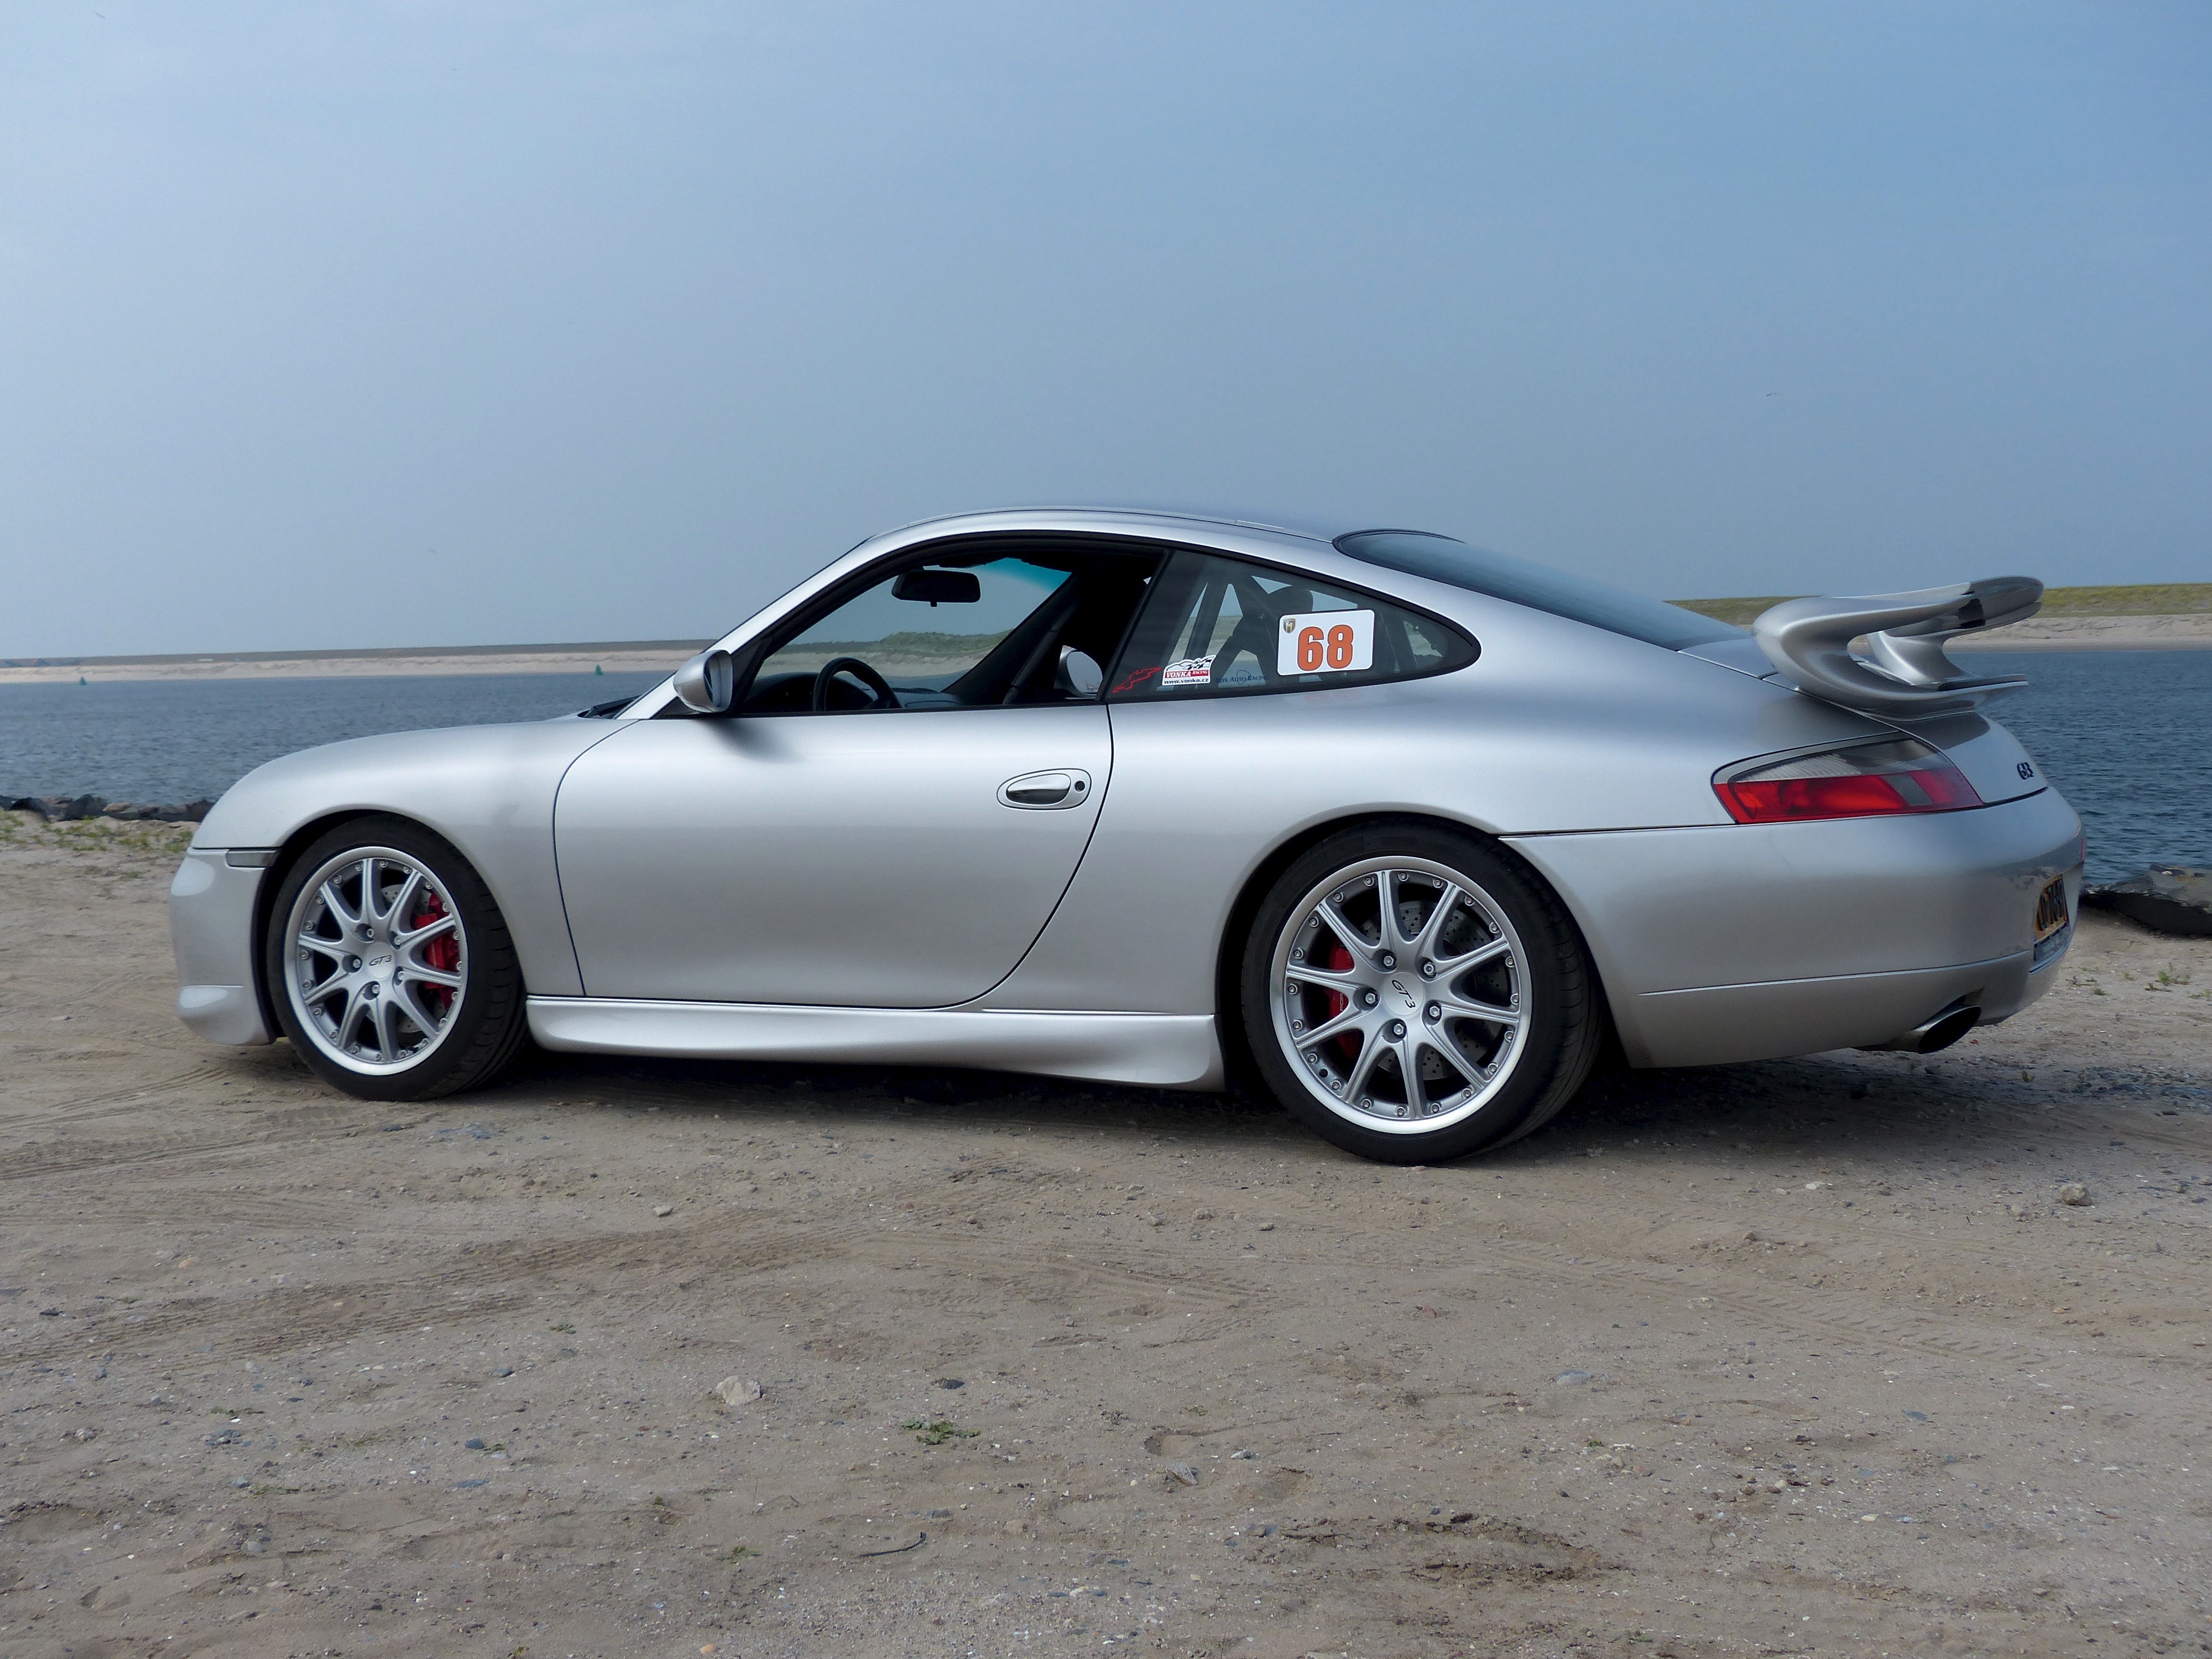
car, wheel, vehicle, sports car, bumper, supercar, holland, rim, convertible, coupe, porsche, gt3, europort, land vehicle, automobile make, automotive exterior, automotive design, luxury vehicle, performance car, porsche 911 gt2